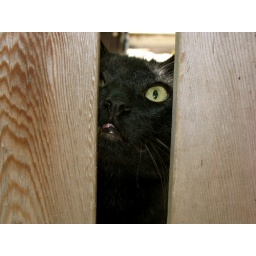
An inquisitive black cat peering through a garden gate somewhere in Berkeley. August 2009.